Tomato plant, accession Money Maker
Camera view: vertical (180 deg); turntable rotation: 30 degrees
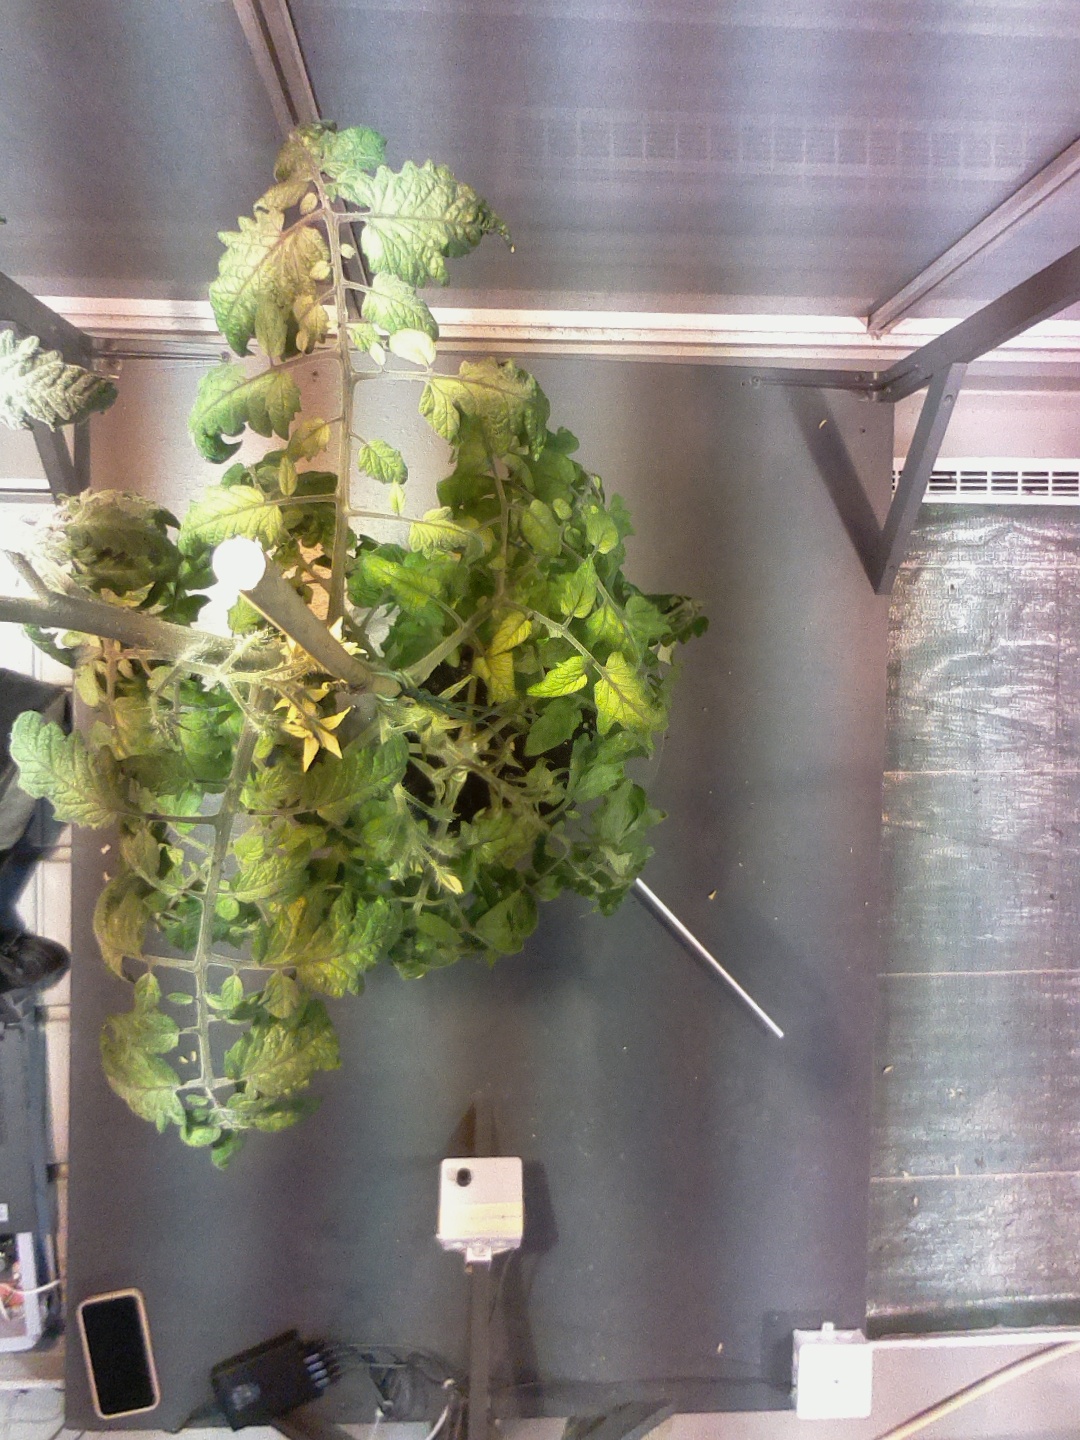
BBCH growth stage 71: 10%-20% of final fruit size